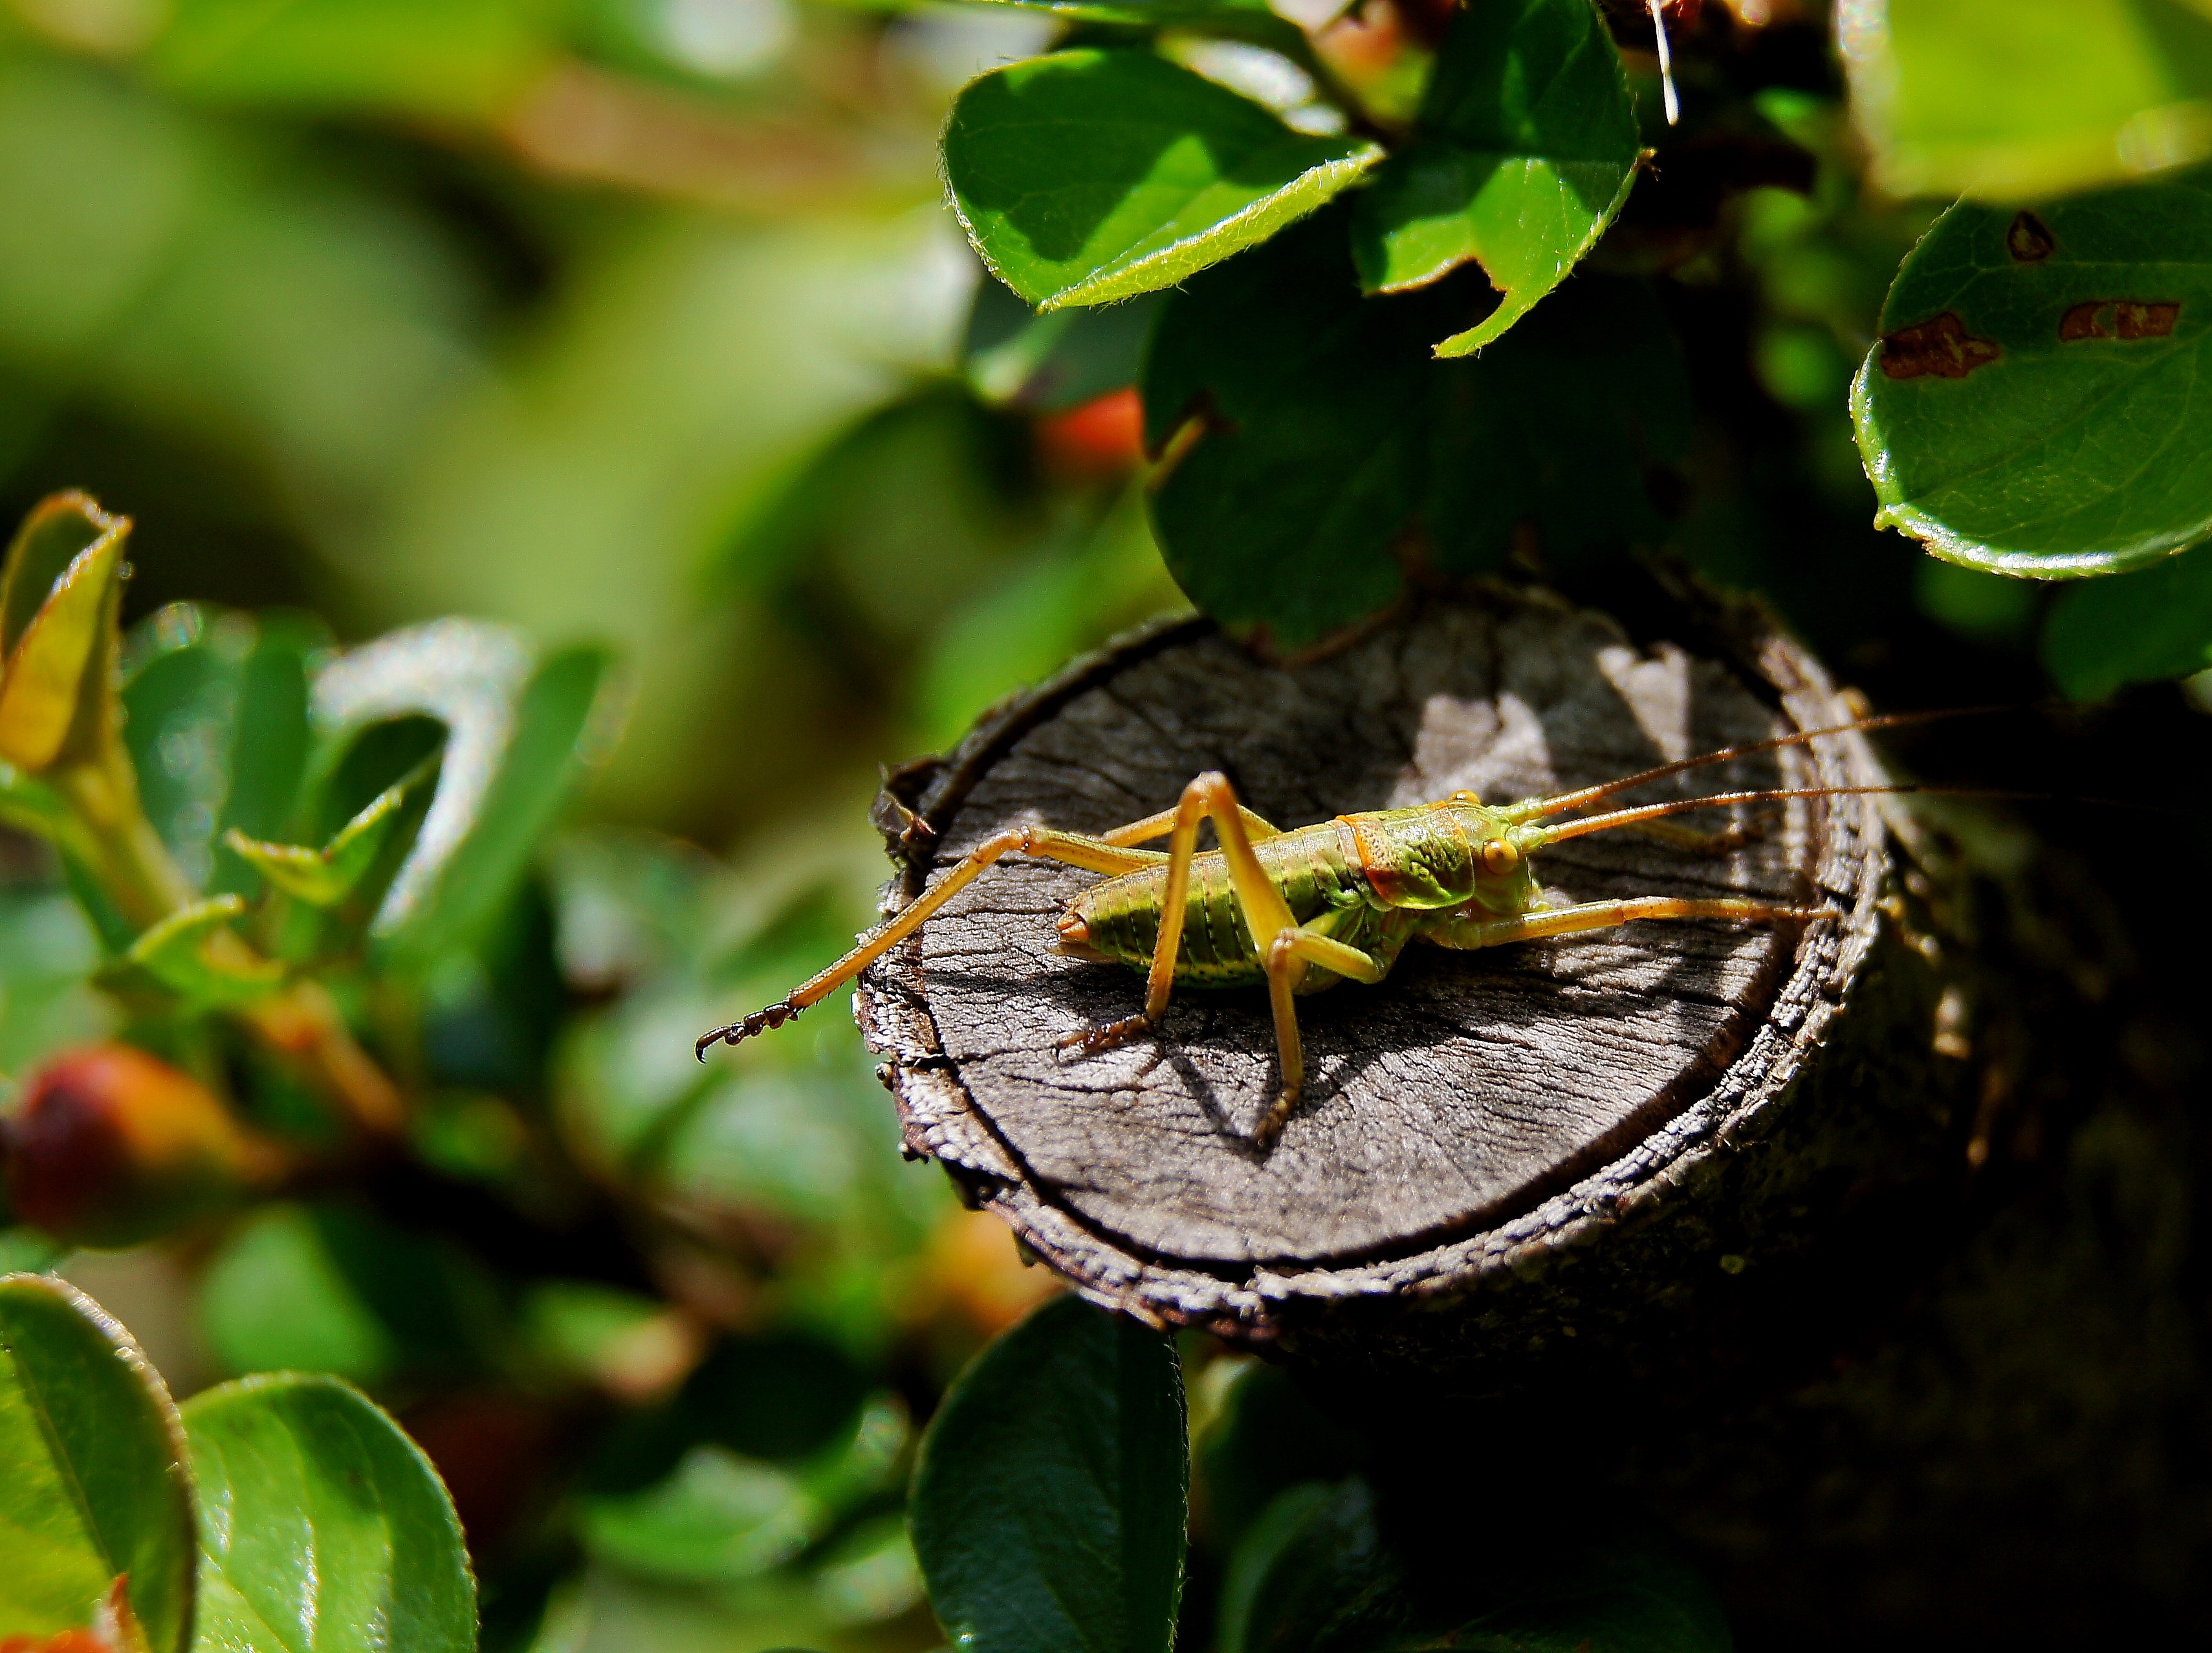
nature, branch, leaf, flower, wildlife, green, jungle, insect, macro, botany, butterfly, flora, fauna, invertebrate, close up, animals, naturaleza, ggl1, gaby1, animales, sonyslta55v, macro photography, arthropod, moths and butterflies